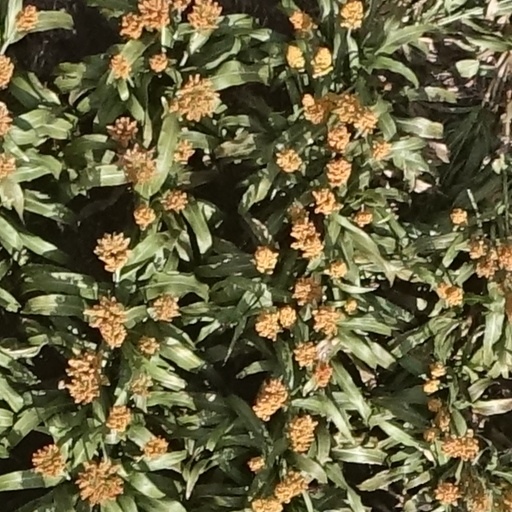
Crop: sorghum